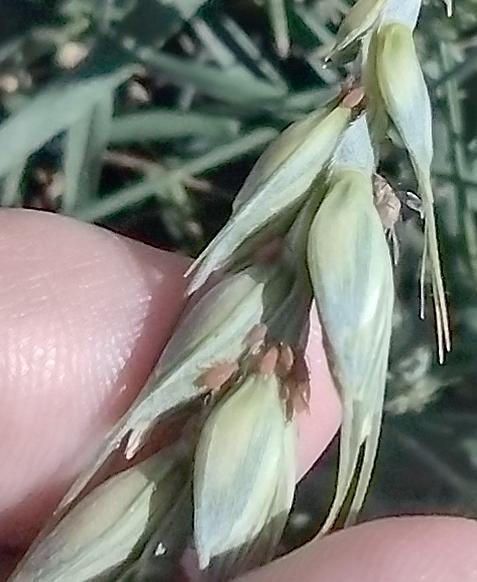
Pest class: english_grain_aphid